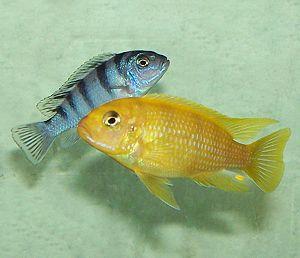
La famille des Cichlidés appartient au sous-ordre des Labroidei, qui compte aussi des familles comme les Pomacentridés ou les Scaridés. Cette famille comporte plus de 200 genres et entre 1 600 et 1 800 espèces, réparties principalement en Afrique, en Amérique centrale, Amérique du Sud, Texas, Israël, Madagascar, Syrie, Iran, Sri Lanka et sur les côtes sud des Indes. De nombreuses espèces sont importées et parfois élevées en Europe à des fins aquariophiles, en raison de leurs couleurs vives et de leurs mœurs parfois évoluées. On compte parmi ses membres les plus célèbres le scalaire, l'oscar ou encore le discus. La disparition massive des 200 espèces différentes de Cichlidés du lac Victoria, espèces qui se sont diversifiées depuis 12 000 ans, est une illustration des menaces qui pèsent sur la biodiversité.
Maylandia lombardoi est une espèce de poissons d'eau douce de la famille des cichlidae endémique du lac Malawi en Afrique. Cette espèce est appelé « Mbuna » en Nyanja et Tonga au Malawi. Ce cichlidé fait partie des espèces dites "Mbuna" ou poisson brouteurs d'algues du lac Malawi. M. lombardoi est une espèce assez prisée du commerce aquariophile, principalement dû au fait d'avoir un dimorphisme sexuel très prononcé, le mâle devenant jaune vif a l'âge adulte et la femelle bleu.